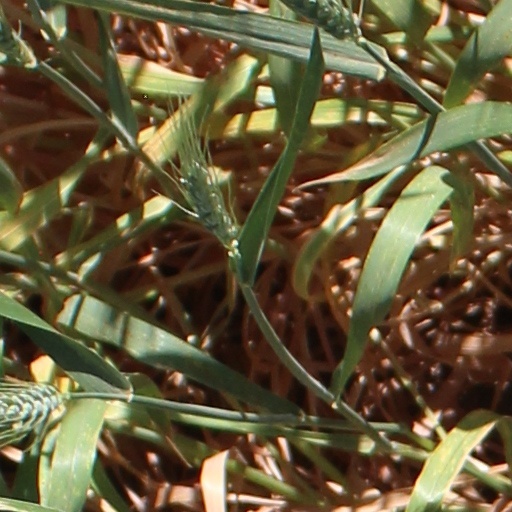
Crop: wheat